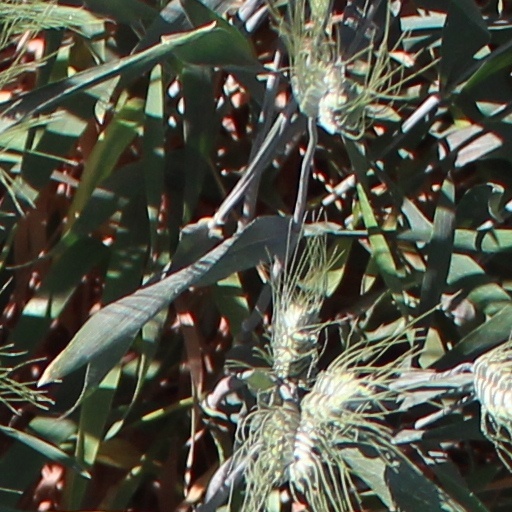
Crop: wheat